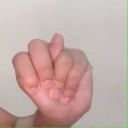
अक्षर: न